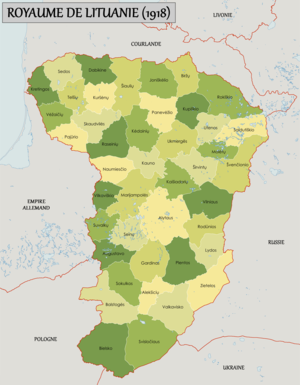
Carte administrative du Royaume de Lithuanie (1918).
La conférence de Bingen du 31 juillet 1917 est une rencontre gouvernementale allemande convoquée à l'initiative de Guillaume II par Georg Michaelis, le nouveau Chancelier impérial, afin de définir la politique allemande dans les territoires baltes occupés par l'Armée allemande depuis ses succès de 1915. Cette conférence constitue la première occasion de rencontre entre le nouveau chancelier du Reich, Georg Michaelis, et les Dioscures, Paul von Hindenburg et Erich Ludendorff. Arrivé au pouvoir à la suite d'une crise politique causée par les divergences entre le chancelier du Reich, Theobald von Bethmann Hollweg, le Reichstag et les Dioscures, Georg Michaelis doit non seulement composer entre les deux acteurs de la chute de son prédécesseur, mais aussi définir les buts de guerre du gouvernement du Reich, en accord avec l'Oberste Heeresleitung.
Le royaume de Lituanie est une monarchie proclamée par les représentants lituaniens dans le contexte de la paix de Brest-Litovsk. Issue des territoires conquis par le Reich en 1915, les territoires du futur royaume sont soumis à un régime d'administration militaire entre leur conquête et le début de l'année 1918. À la suite du Traité de Brest-Litovsk, en vertu duquel la Russie abandonne sa souveraineté sur les territoires baltes, biélorusses, ukrainiens et caucasiens, la Lituanie proclame son indépendance sous la tutelle du Reich. Rapidement érigée en royaume, la Lituanie constitue en réalité un territoire sous stricte contrôle politique, militaire et économique du Reich, tandis que la couronne de ce royaume éphémère a été dévolue à un prince de la famille régnante du Wurtemberg. Le royaume disparaît dans la tourmente de la défaite allemande de l'automne 1918.